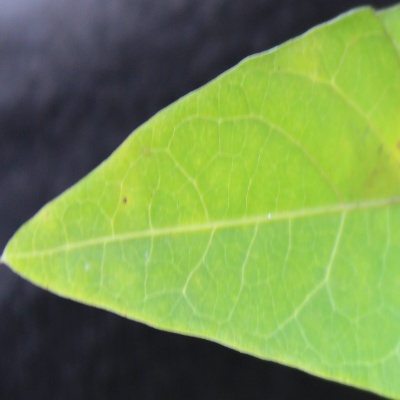
Crop: Cassava
Condition: green mite